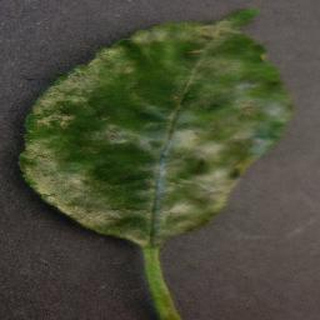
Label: cherry_powdery_mildew